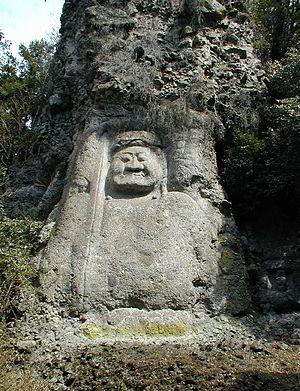
Kumano magaibutsu est un groupe de sculptures en plein relief de la fin de l'époque de Heian ou du début de l'époque de Kamakura, situé à Bungotakada, préfecture d'Ōita au Japon. l'image de Fudō Myōō mesure 8,07 m et celle de Dainichi Nyorai 6,82 m. les sculptures sont un Bien culturel important du Japon et la zone est désignée « site historique ».